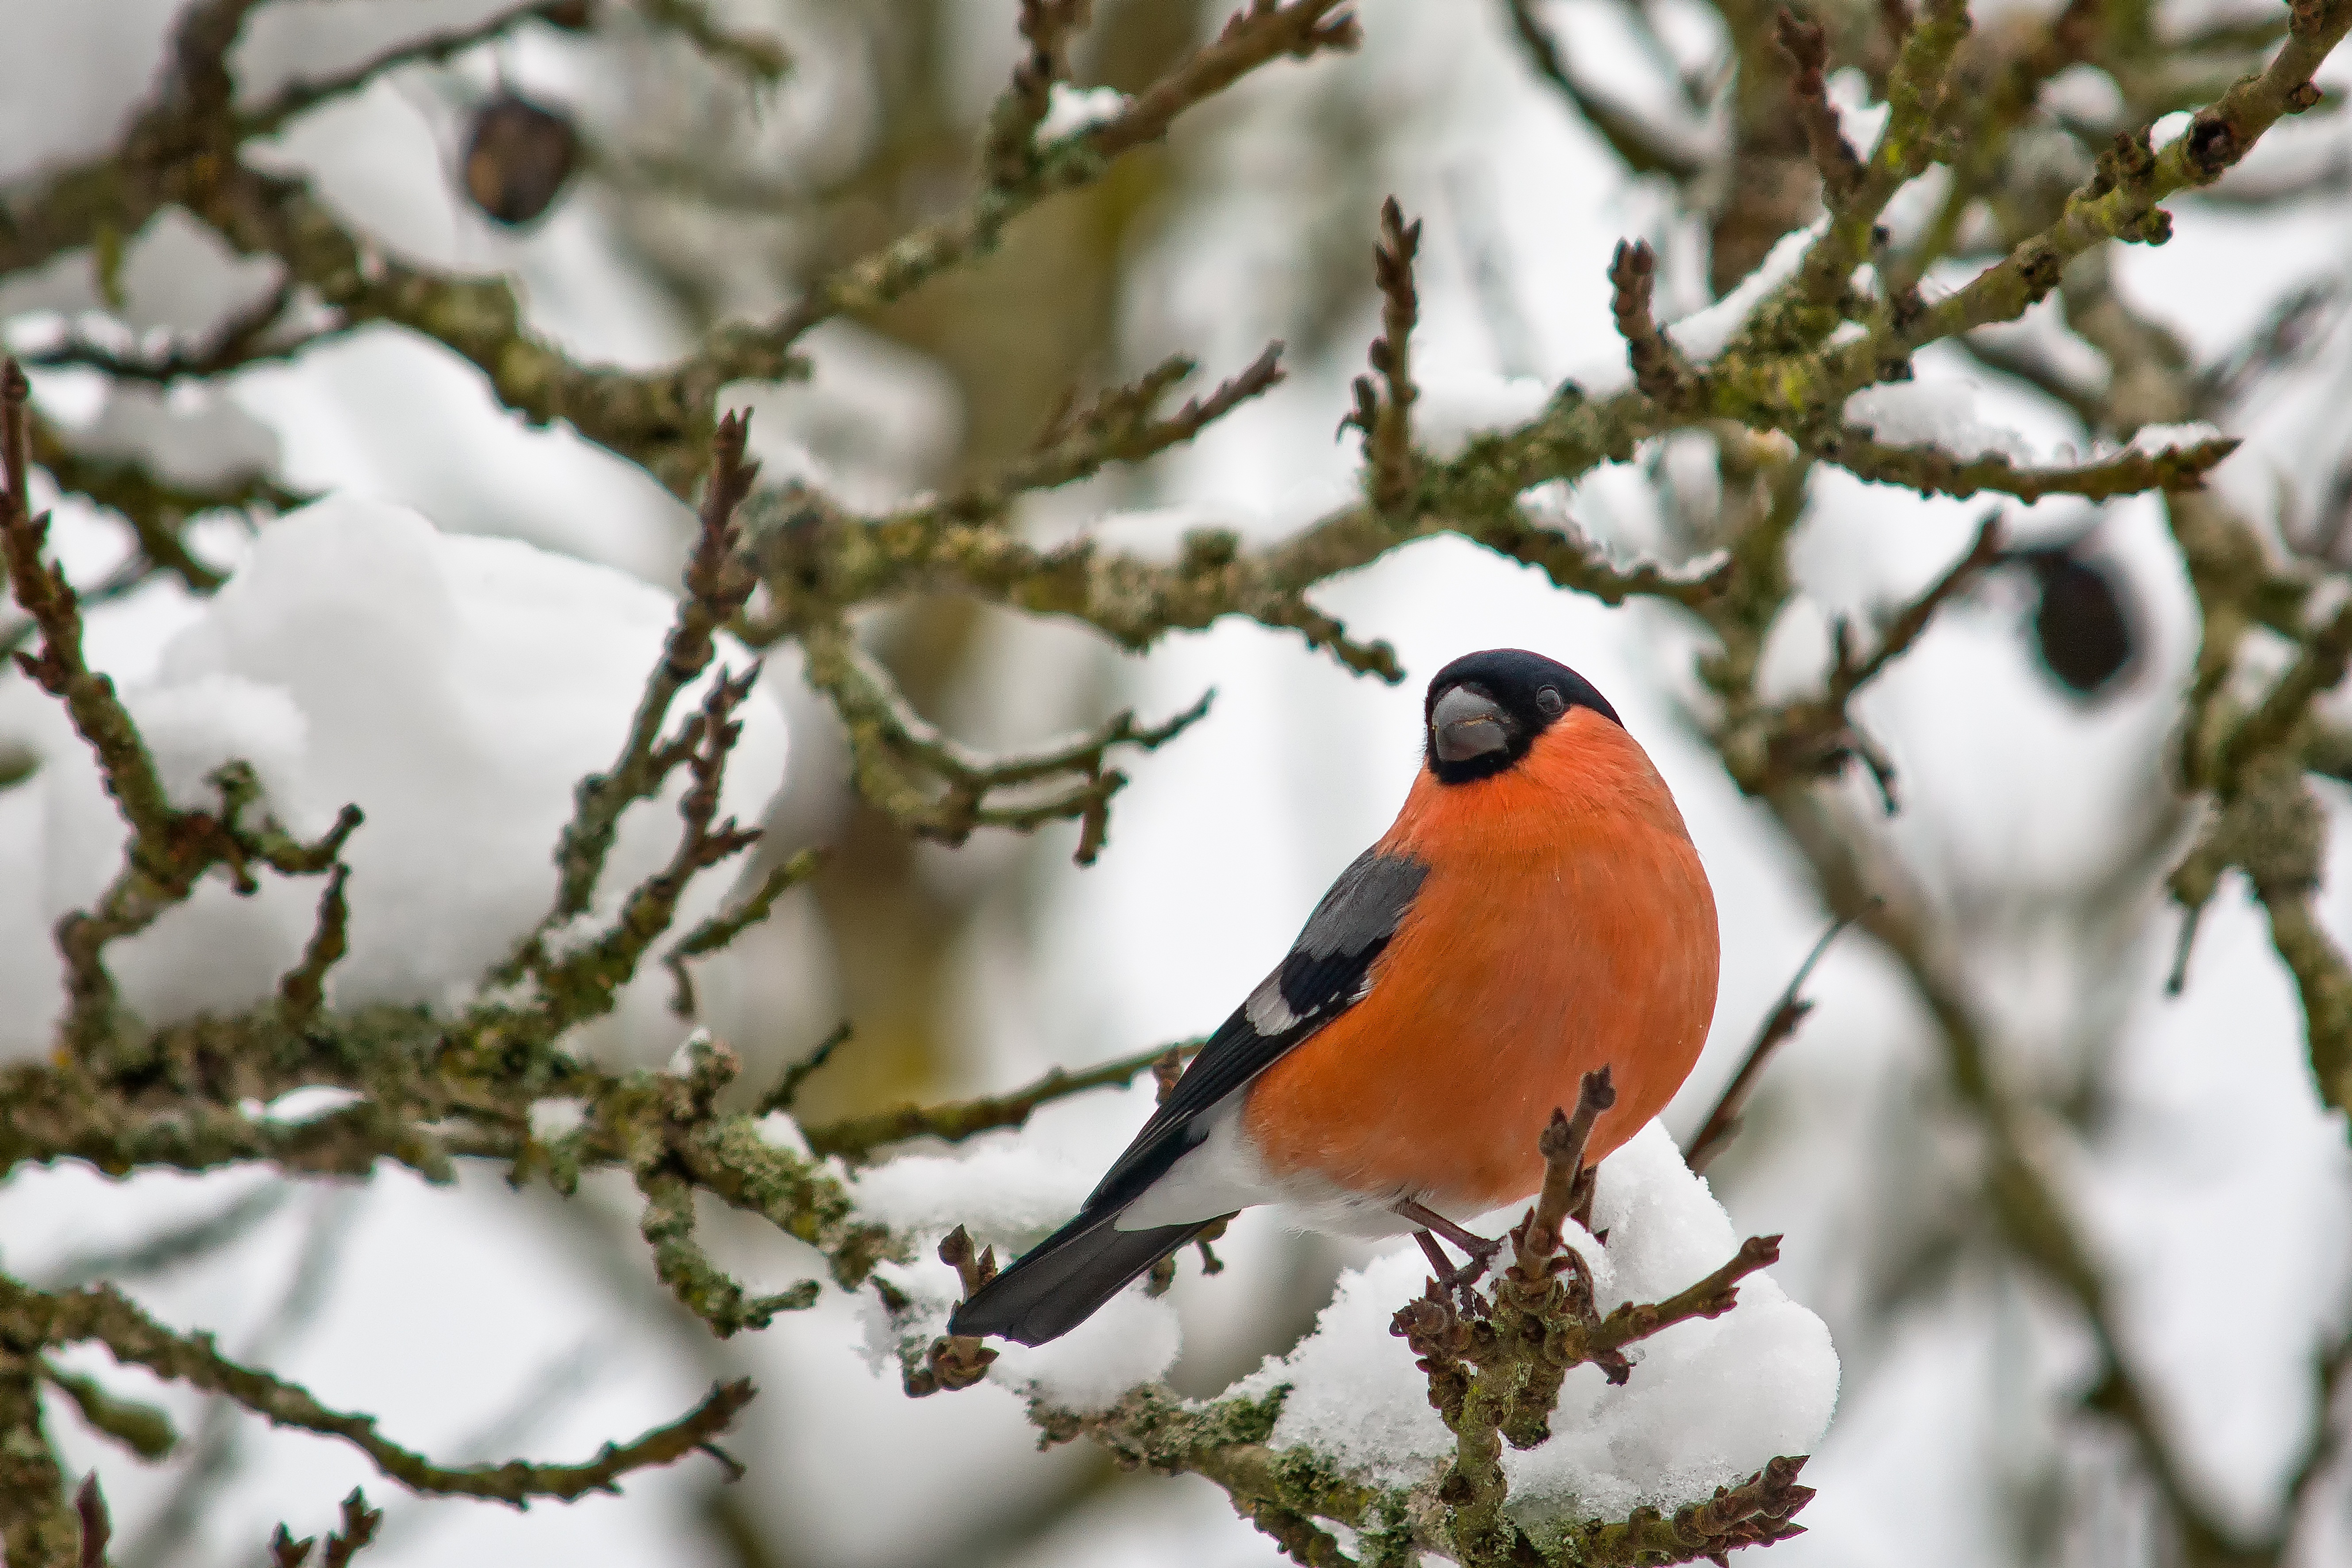
tree, nature, branch, snow, winter, bird, flower, wildlife, spring, beak, weather, garden, season, fauna, vertebrate, finch, old world flycatcher, perching bird, european robin, bullfinch male